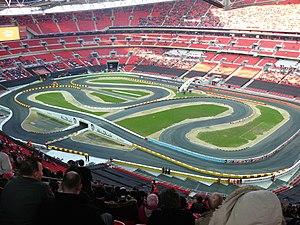
The Race of Champions — littéralement « La course des champions » — est une épreuve automobile internationale.